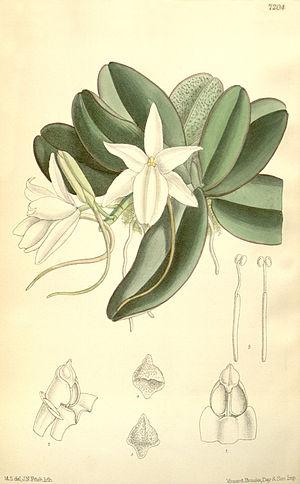
Aerangis fastuosa est une espèce d'orchidée épiphyte originaire de Madagascar.